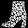
Label: Ankle boot